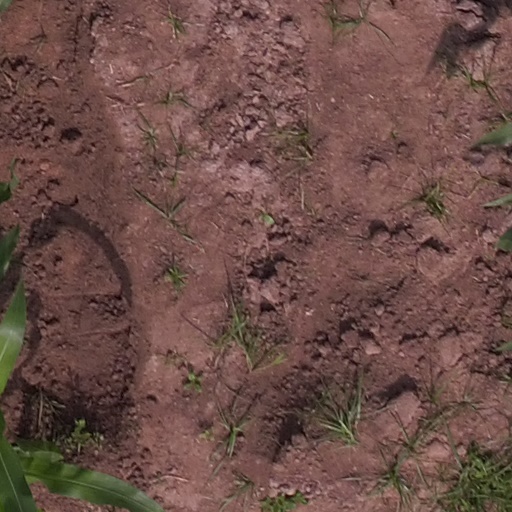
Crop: maize; corn